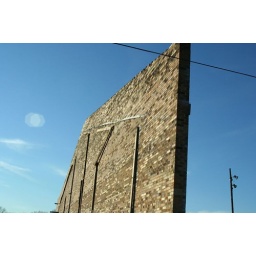
A building in Plain Dealing, where all but one wall had fallen down in a hurrican.